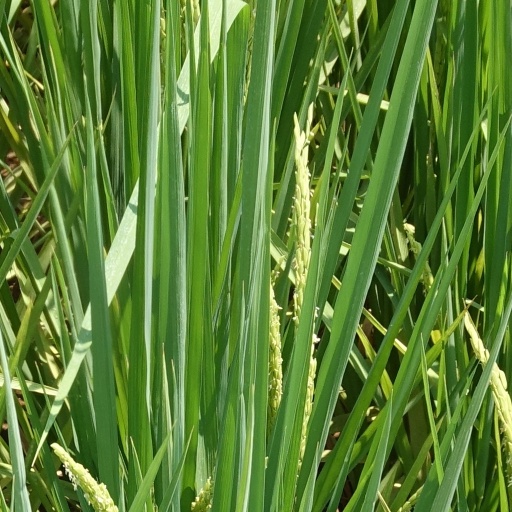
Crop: rice